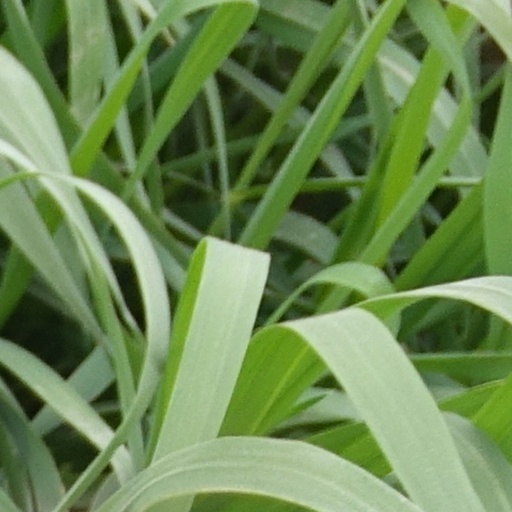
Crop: wheat